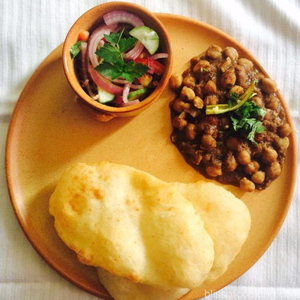
Dish: cholebhature